Jacob Bannon

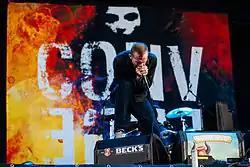
Bannon performing with Converge at Highfield Festival 2013 in Großpösna

After working an assortment of design jobs at various firms throughout his youth, Bannon became a freelance artist and designer, primarily working within underground and extreme music communities. His art and design work predominately involves hardcore punk bands and releasing limited edition art prints. He has stated that his art and design work pays his bills. Since 1997, he has produced art for dozens of bands. Work for these bands has involved packaging, poster, web, apparel, and logo design. Some of his design work has been credited to his art company Atomic! ID. He designed a shirt for Hatewear, the online boutique of Hatebreed's Jamey Jasta. He is also responsible for the art direction, and often the design work, for some of the releases on his Deathwish Inc. record label.